The Late Show Band

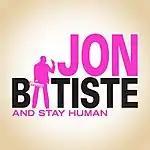

From 1993 to 2015, the band formerly known as Paul Shaffer and the World's Most Dangerous Band served as the "Late Show's" house band under host David Letterman. During Letterman's tenure as host, the band used the name "CBS Orchestra."